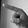
ASL letter: P